Sea Monsters (TV series)

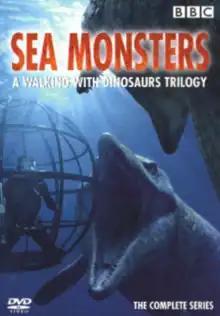
Cover of an Indonesian DVD release

Sea Monsters, marketed as Chased by Sea Monsters in the United States, is a 2003 three-part nature documentary television miniseries created by Impossible Pictures and produced by the BBC Studios Science Unit, the Discovery Channel and ProSieben. Following in the footsteps of "The Giant Claw" (2002) and "Land of Giants" (2003), special episodes of the nature documentary series "Walking with Dinosaurs", "Sea Monsters" stars British wildlife presenter Nigel Marven as a "time-travelling zoologist" who travels to seven different periods of time in prehistory, diving in the "seven deadliest seas of all time" and encountering and interacting with the prehistoric creatures who inhabit them. The series is narrated by Karen Hayley in the BBC version and by Christopher Cook in the American version.